Akrofuom

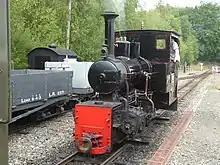
Hudswell Clarke as No. 1238 of 1916, now on the Apedale Valley Light Railway in England

The Ashanti Goldfield Corporation operated a gauge railway near Akrofuom. They used a well tank locomotive built by Hudswell Clarke as No. 1238 of 1916. It was, however, plated as Robert Hudson, who had placed the order. Its working life ended in 1952 when it fell into a river near Akrofuom, killing its driver and was abandoned.